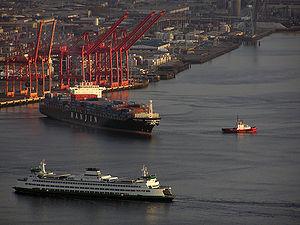
Seattle est la plus grande ville de l'État de Washington et du Nord-Ouest des États-Unis. Elle est située entre le Puget Sound et le lac Washington, à environ 155 km au sud de la frontière entre le Canada et les États-Unis. Elle est le siège du comté de King.